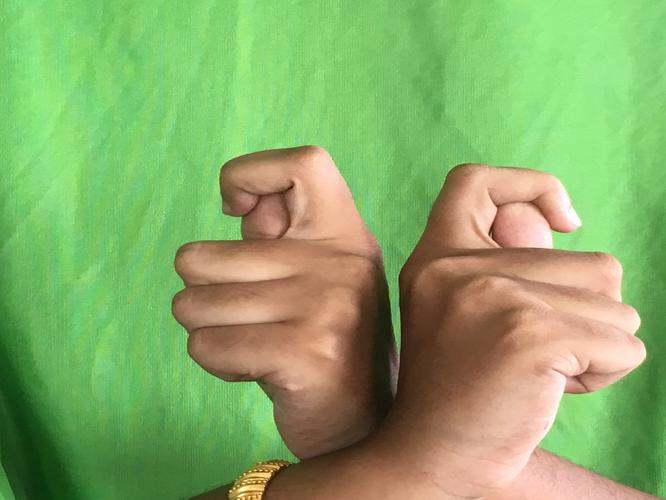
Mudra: Berunda
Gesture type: double_hand